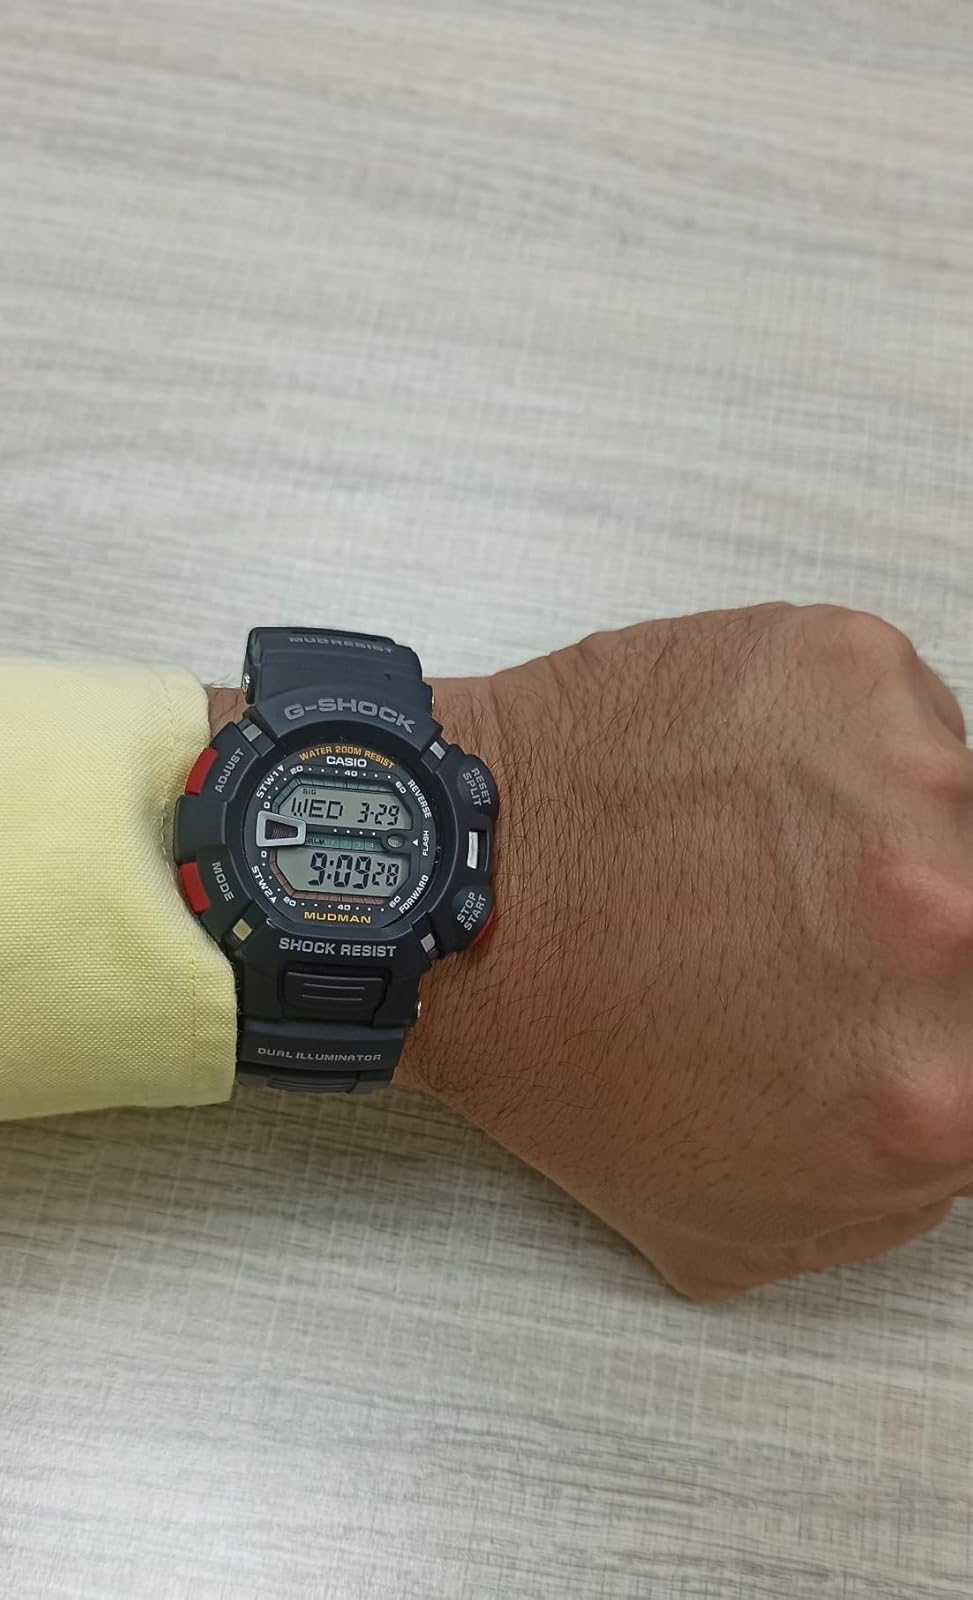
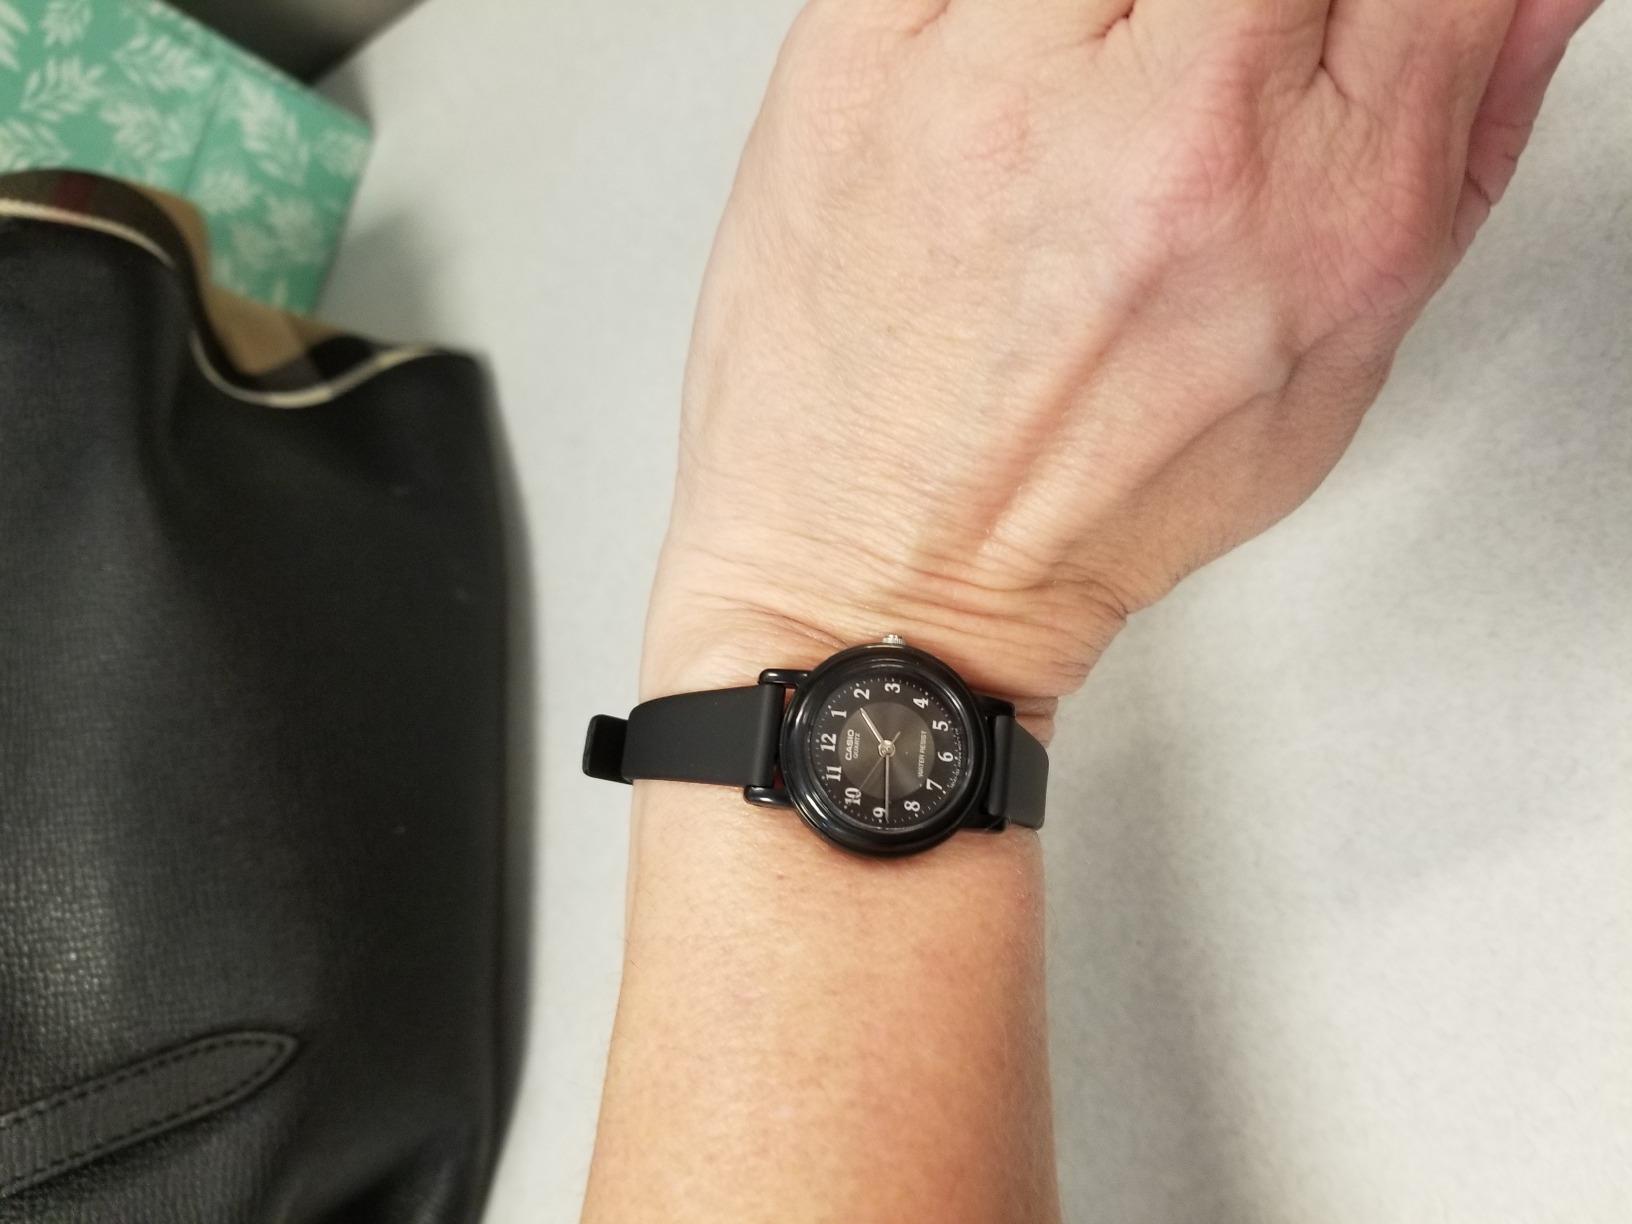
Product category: accessories_watch
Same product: no